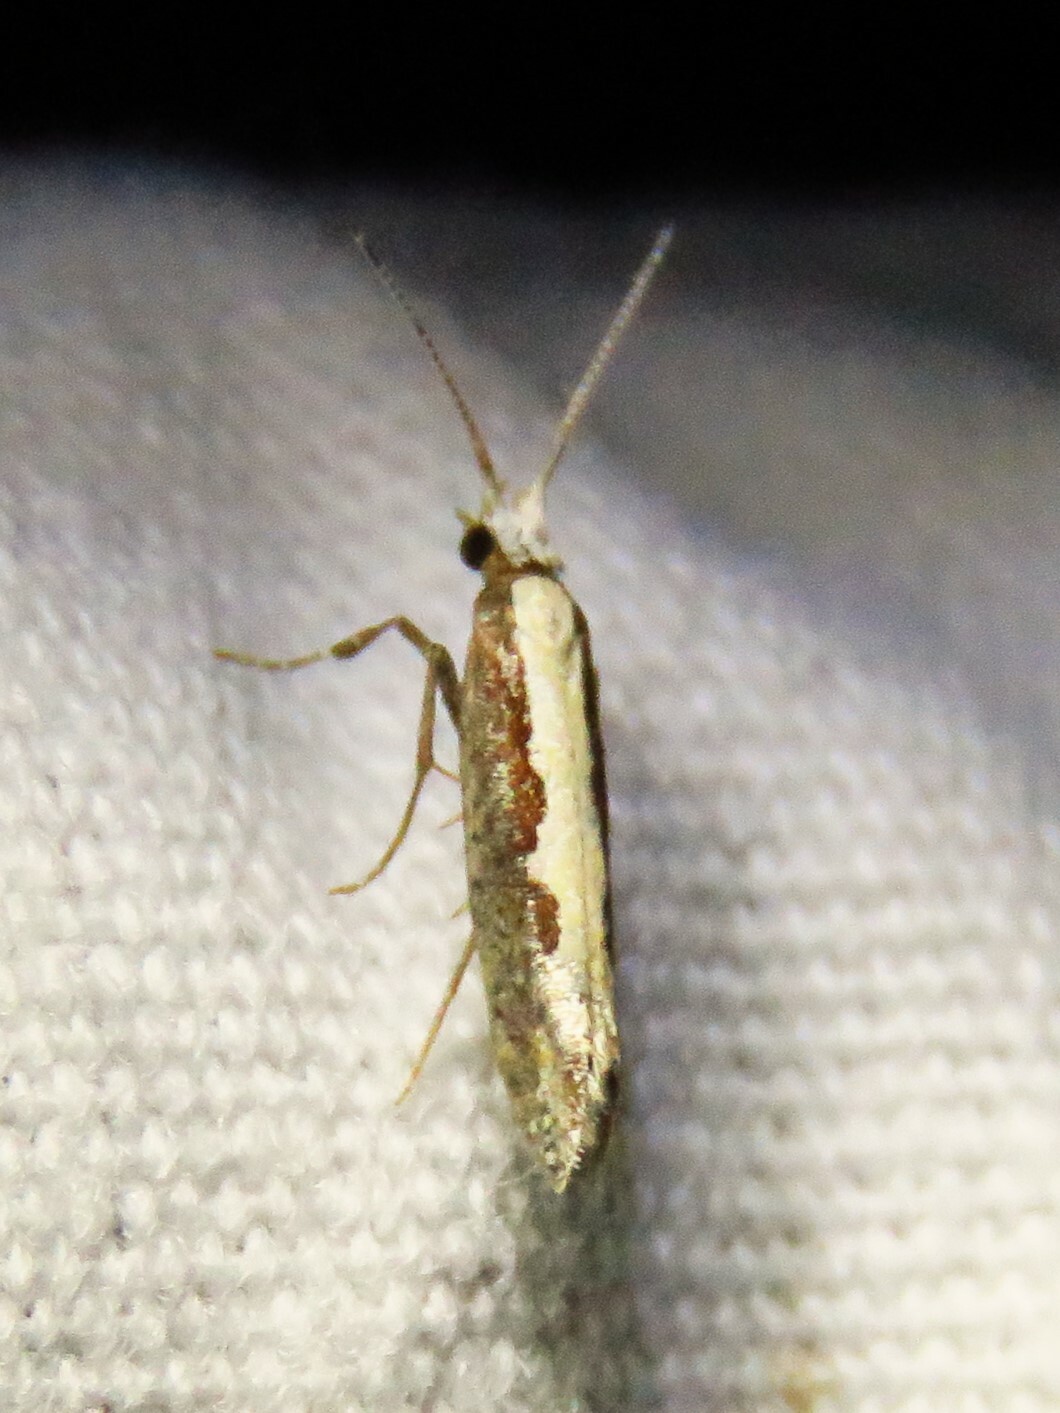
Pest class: diamondback_moth